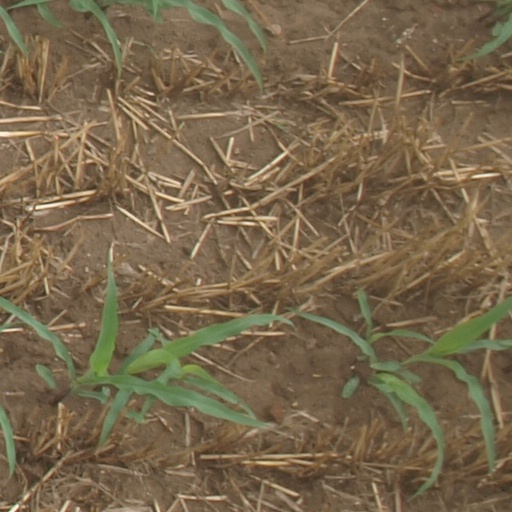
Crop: maize; corn